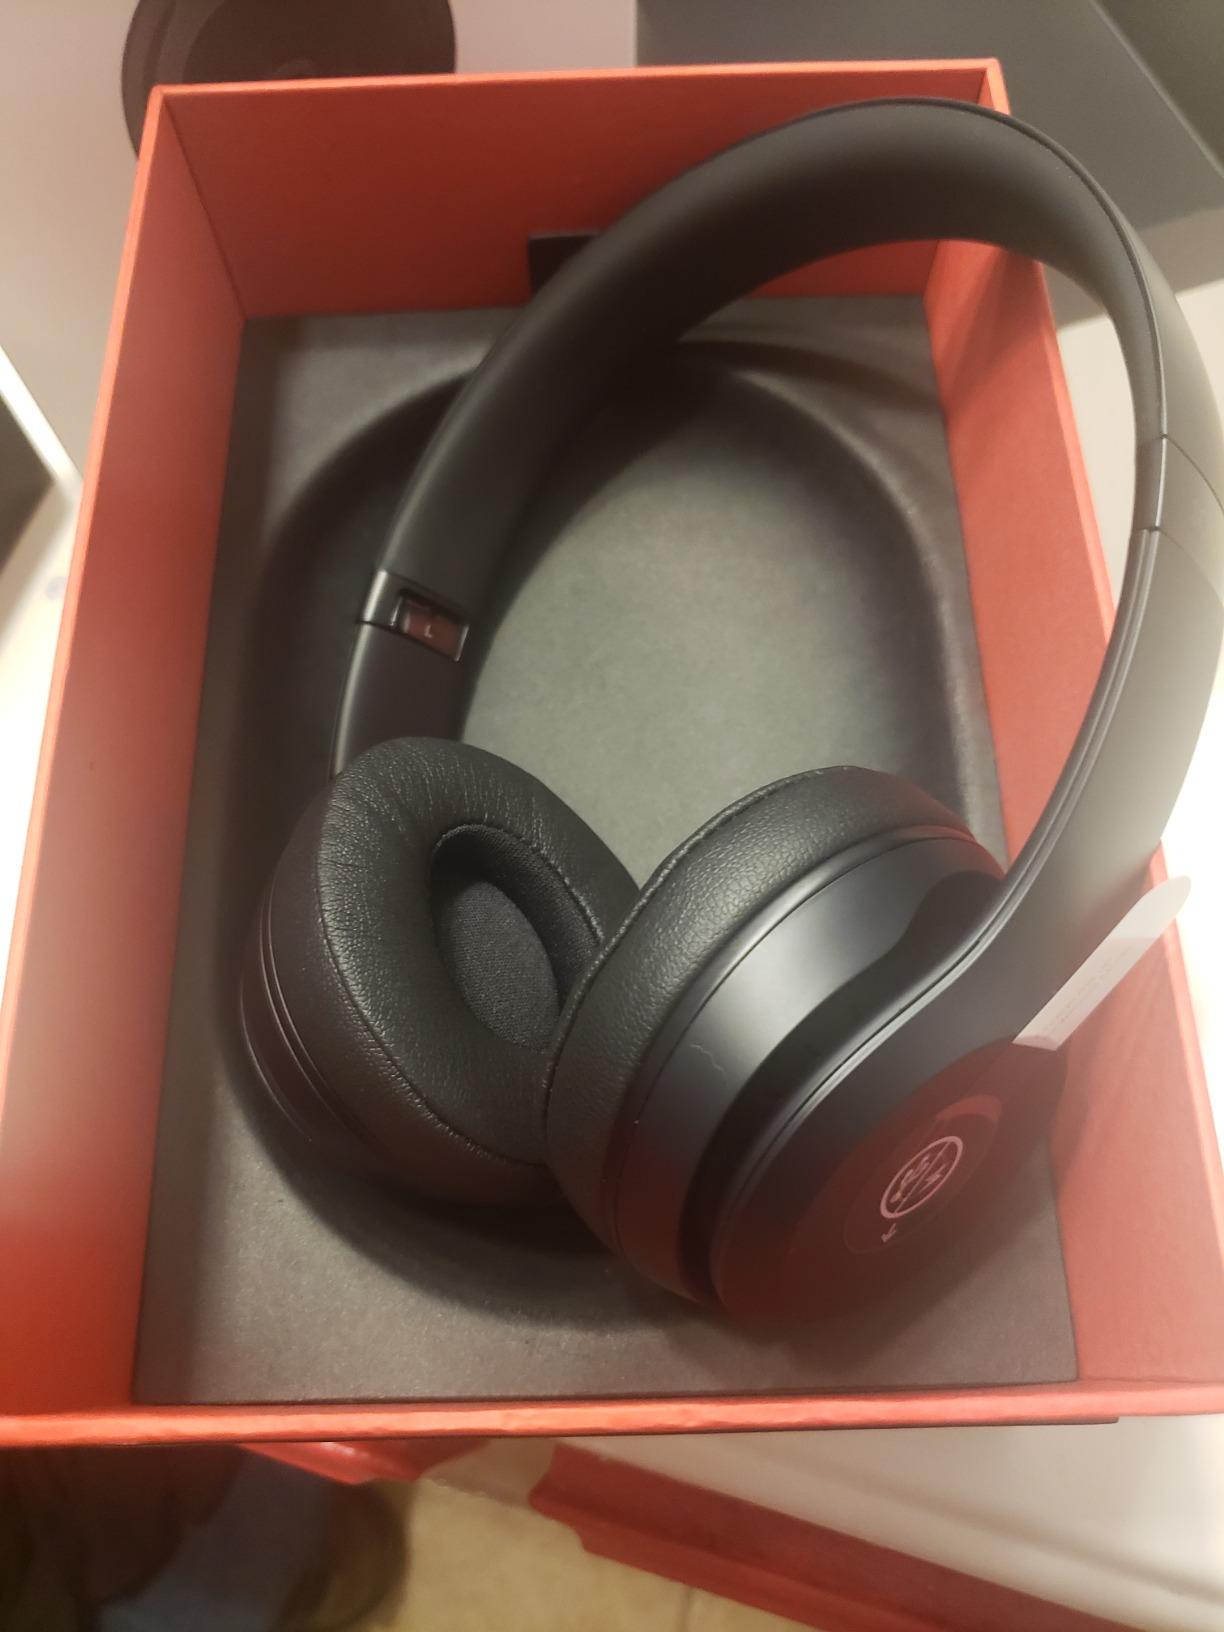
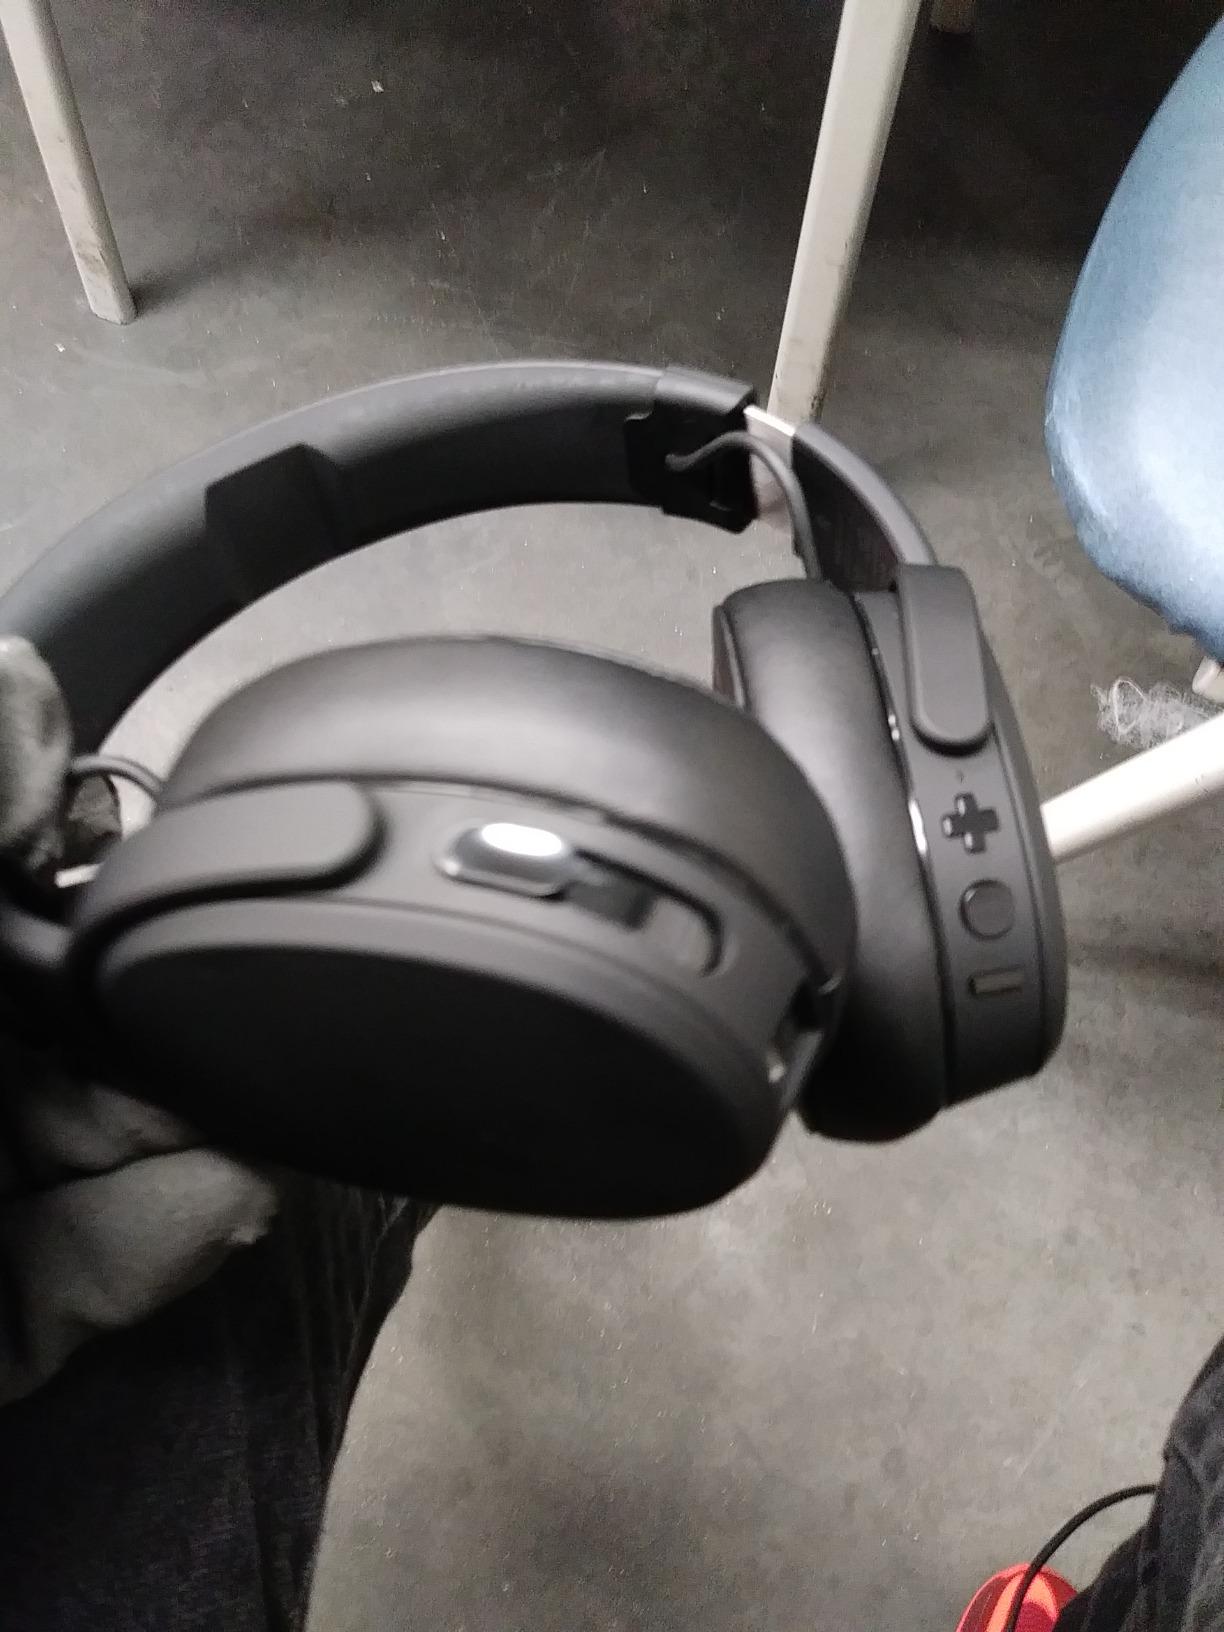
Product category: headphones
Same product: no